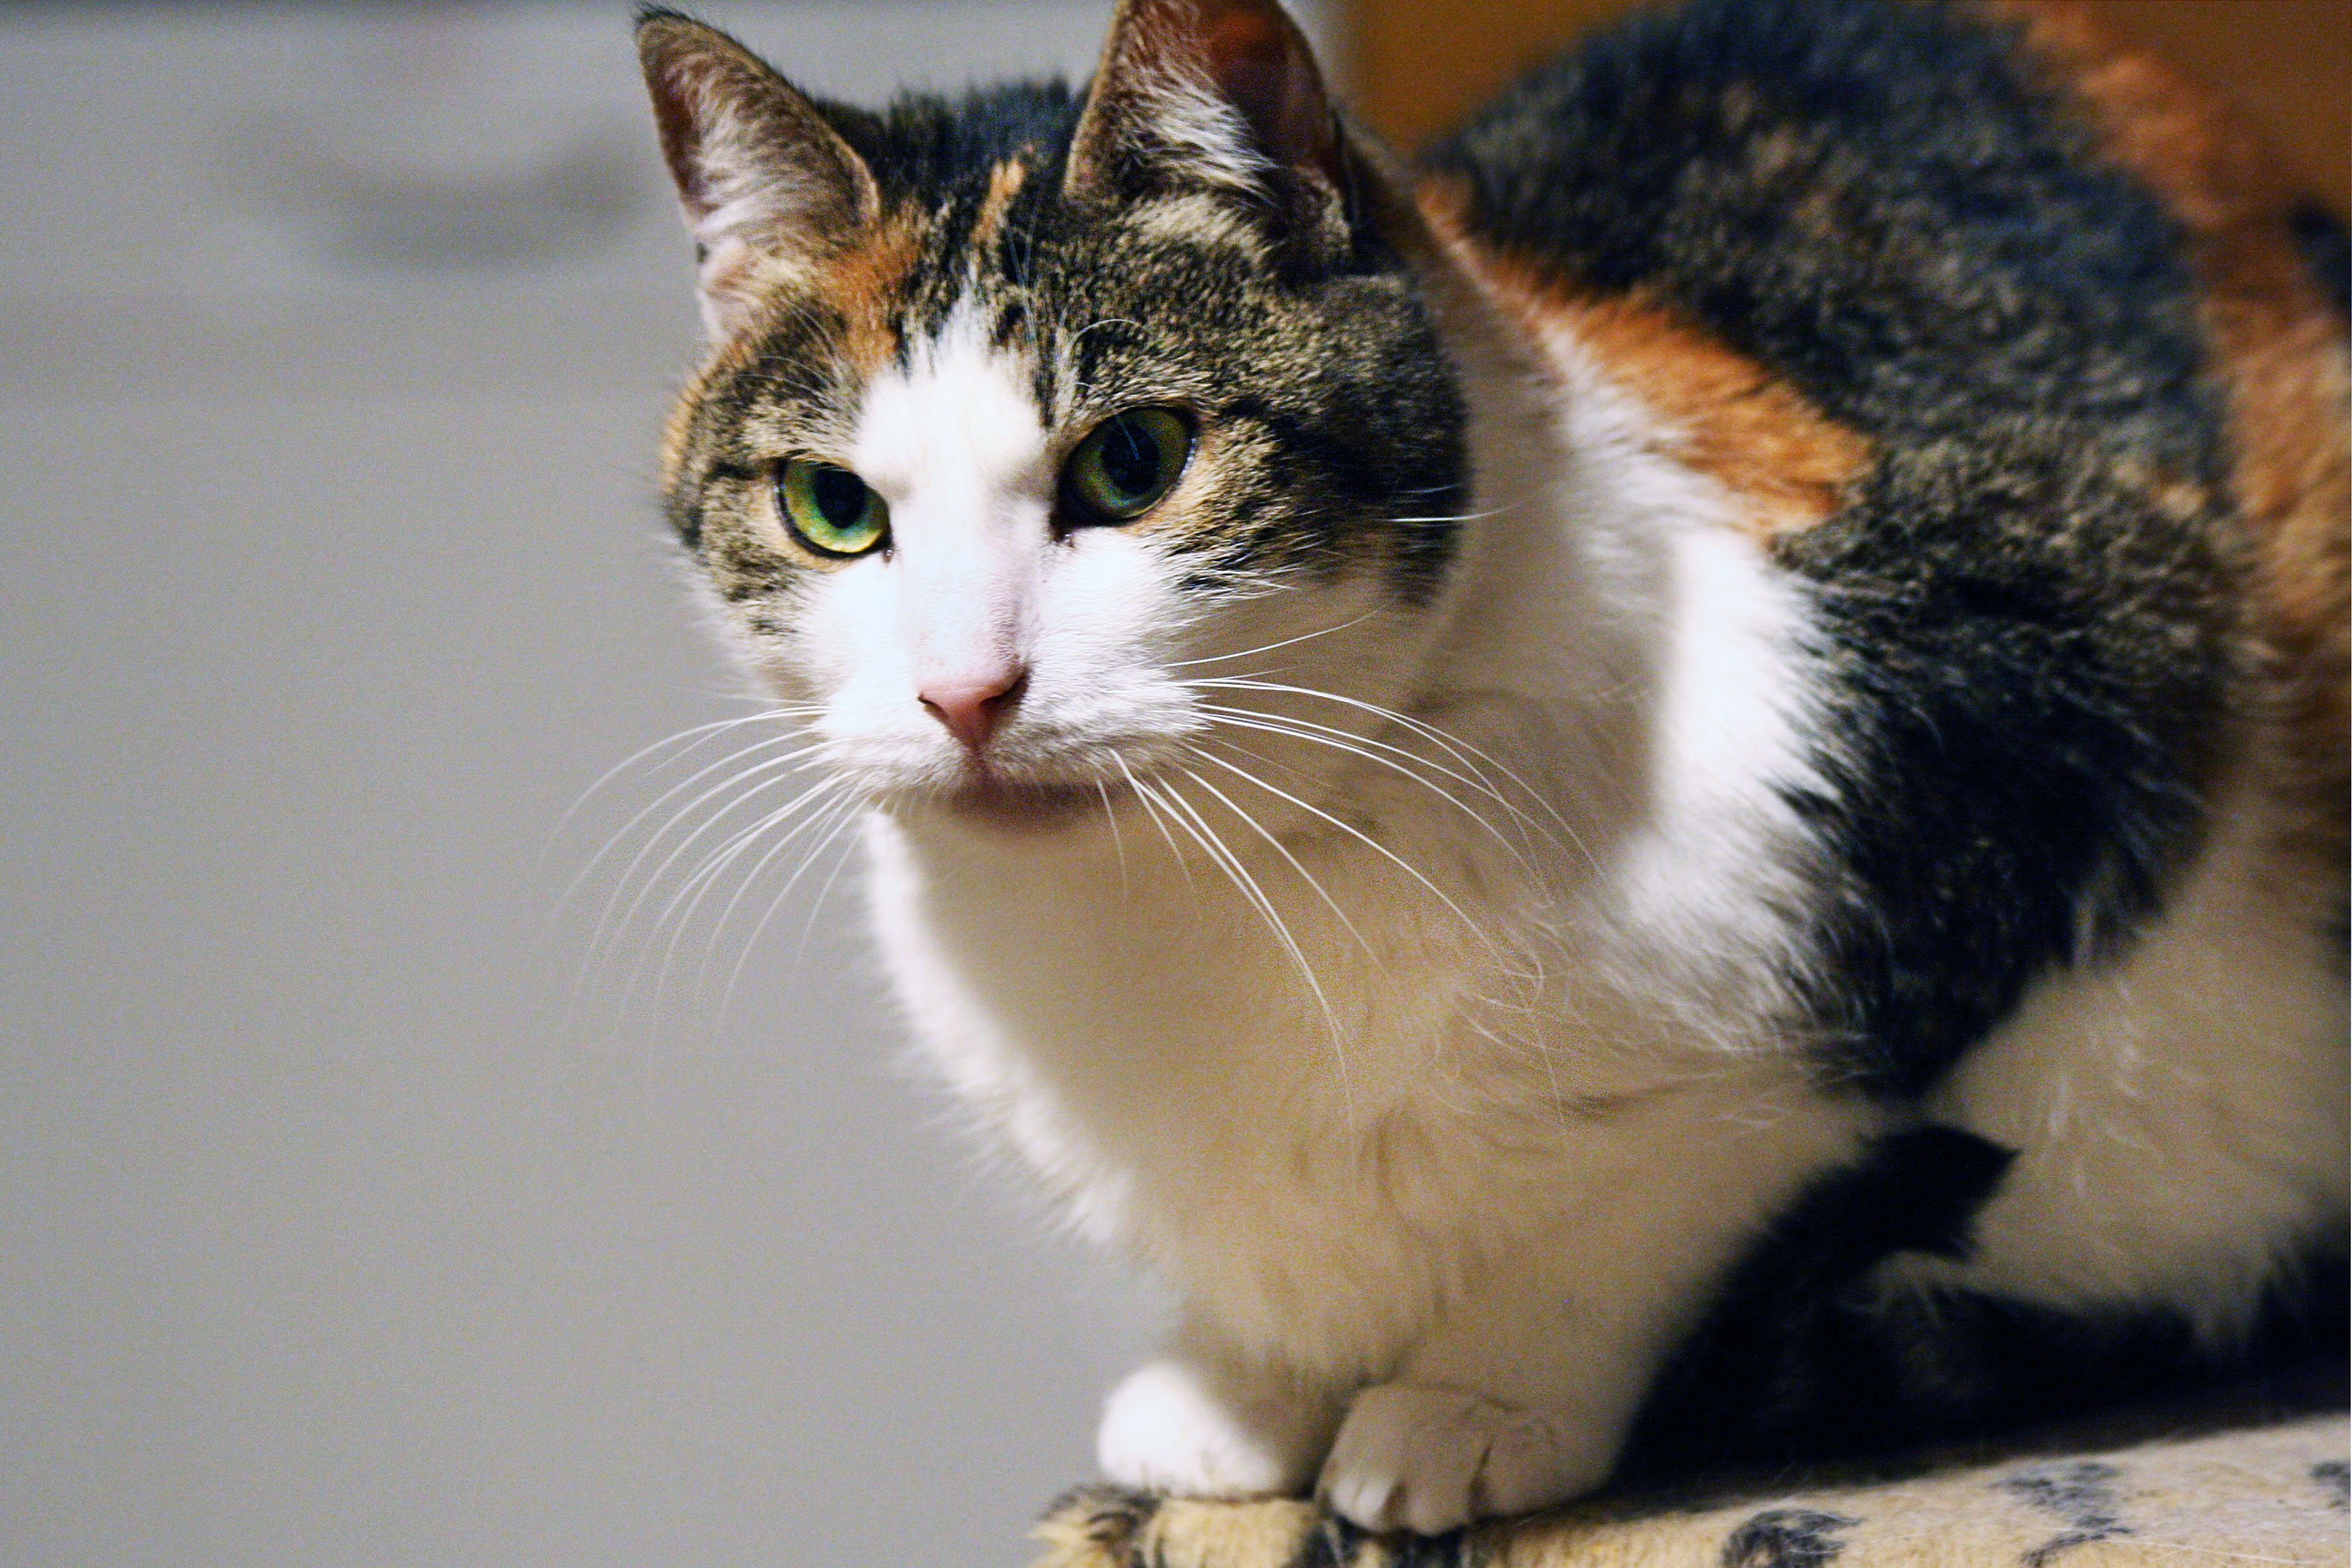
white, view, home, cat, color, mammal, nose, whiskers, head, skin, vertebrate, noise, european shorthair, redheaded, small to medium sized cats, cat like mammal, domestic short haired cat